The Girl Can't Help It

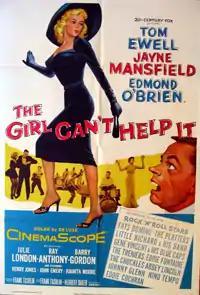
Theatrical release poster

The Girl Can't Help It is a 1956 American musical comedy film starring Jayne Mansfield in the lead role, Tom Ewell, Edmond O'Brien, Henry Jones, and Julie London. The picture was produced and directed by Frank Tashlin, with a screenplay adapted by Tashlin and Herbert Baker from an uncredited 1955 short story by Garson Kanin, "Do Re Mi". Filmed in DeLuxe Color, the production was originally intended as a vehicle for the American sex symbol Jayne Mansfield, with a satirical subplot involving teenagers and rock 'n' roll music. The unintended result has been called the "most potent" celebration of rock music ever captured on film.